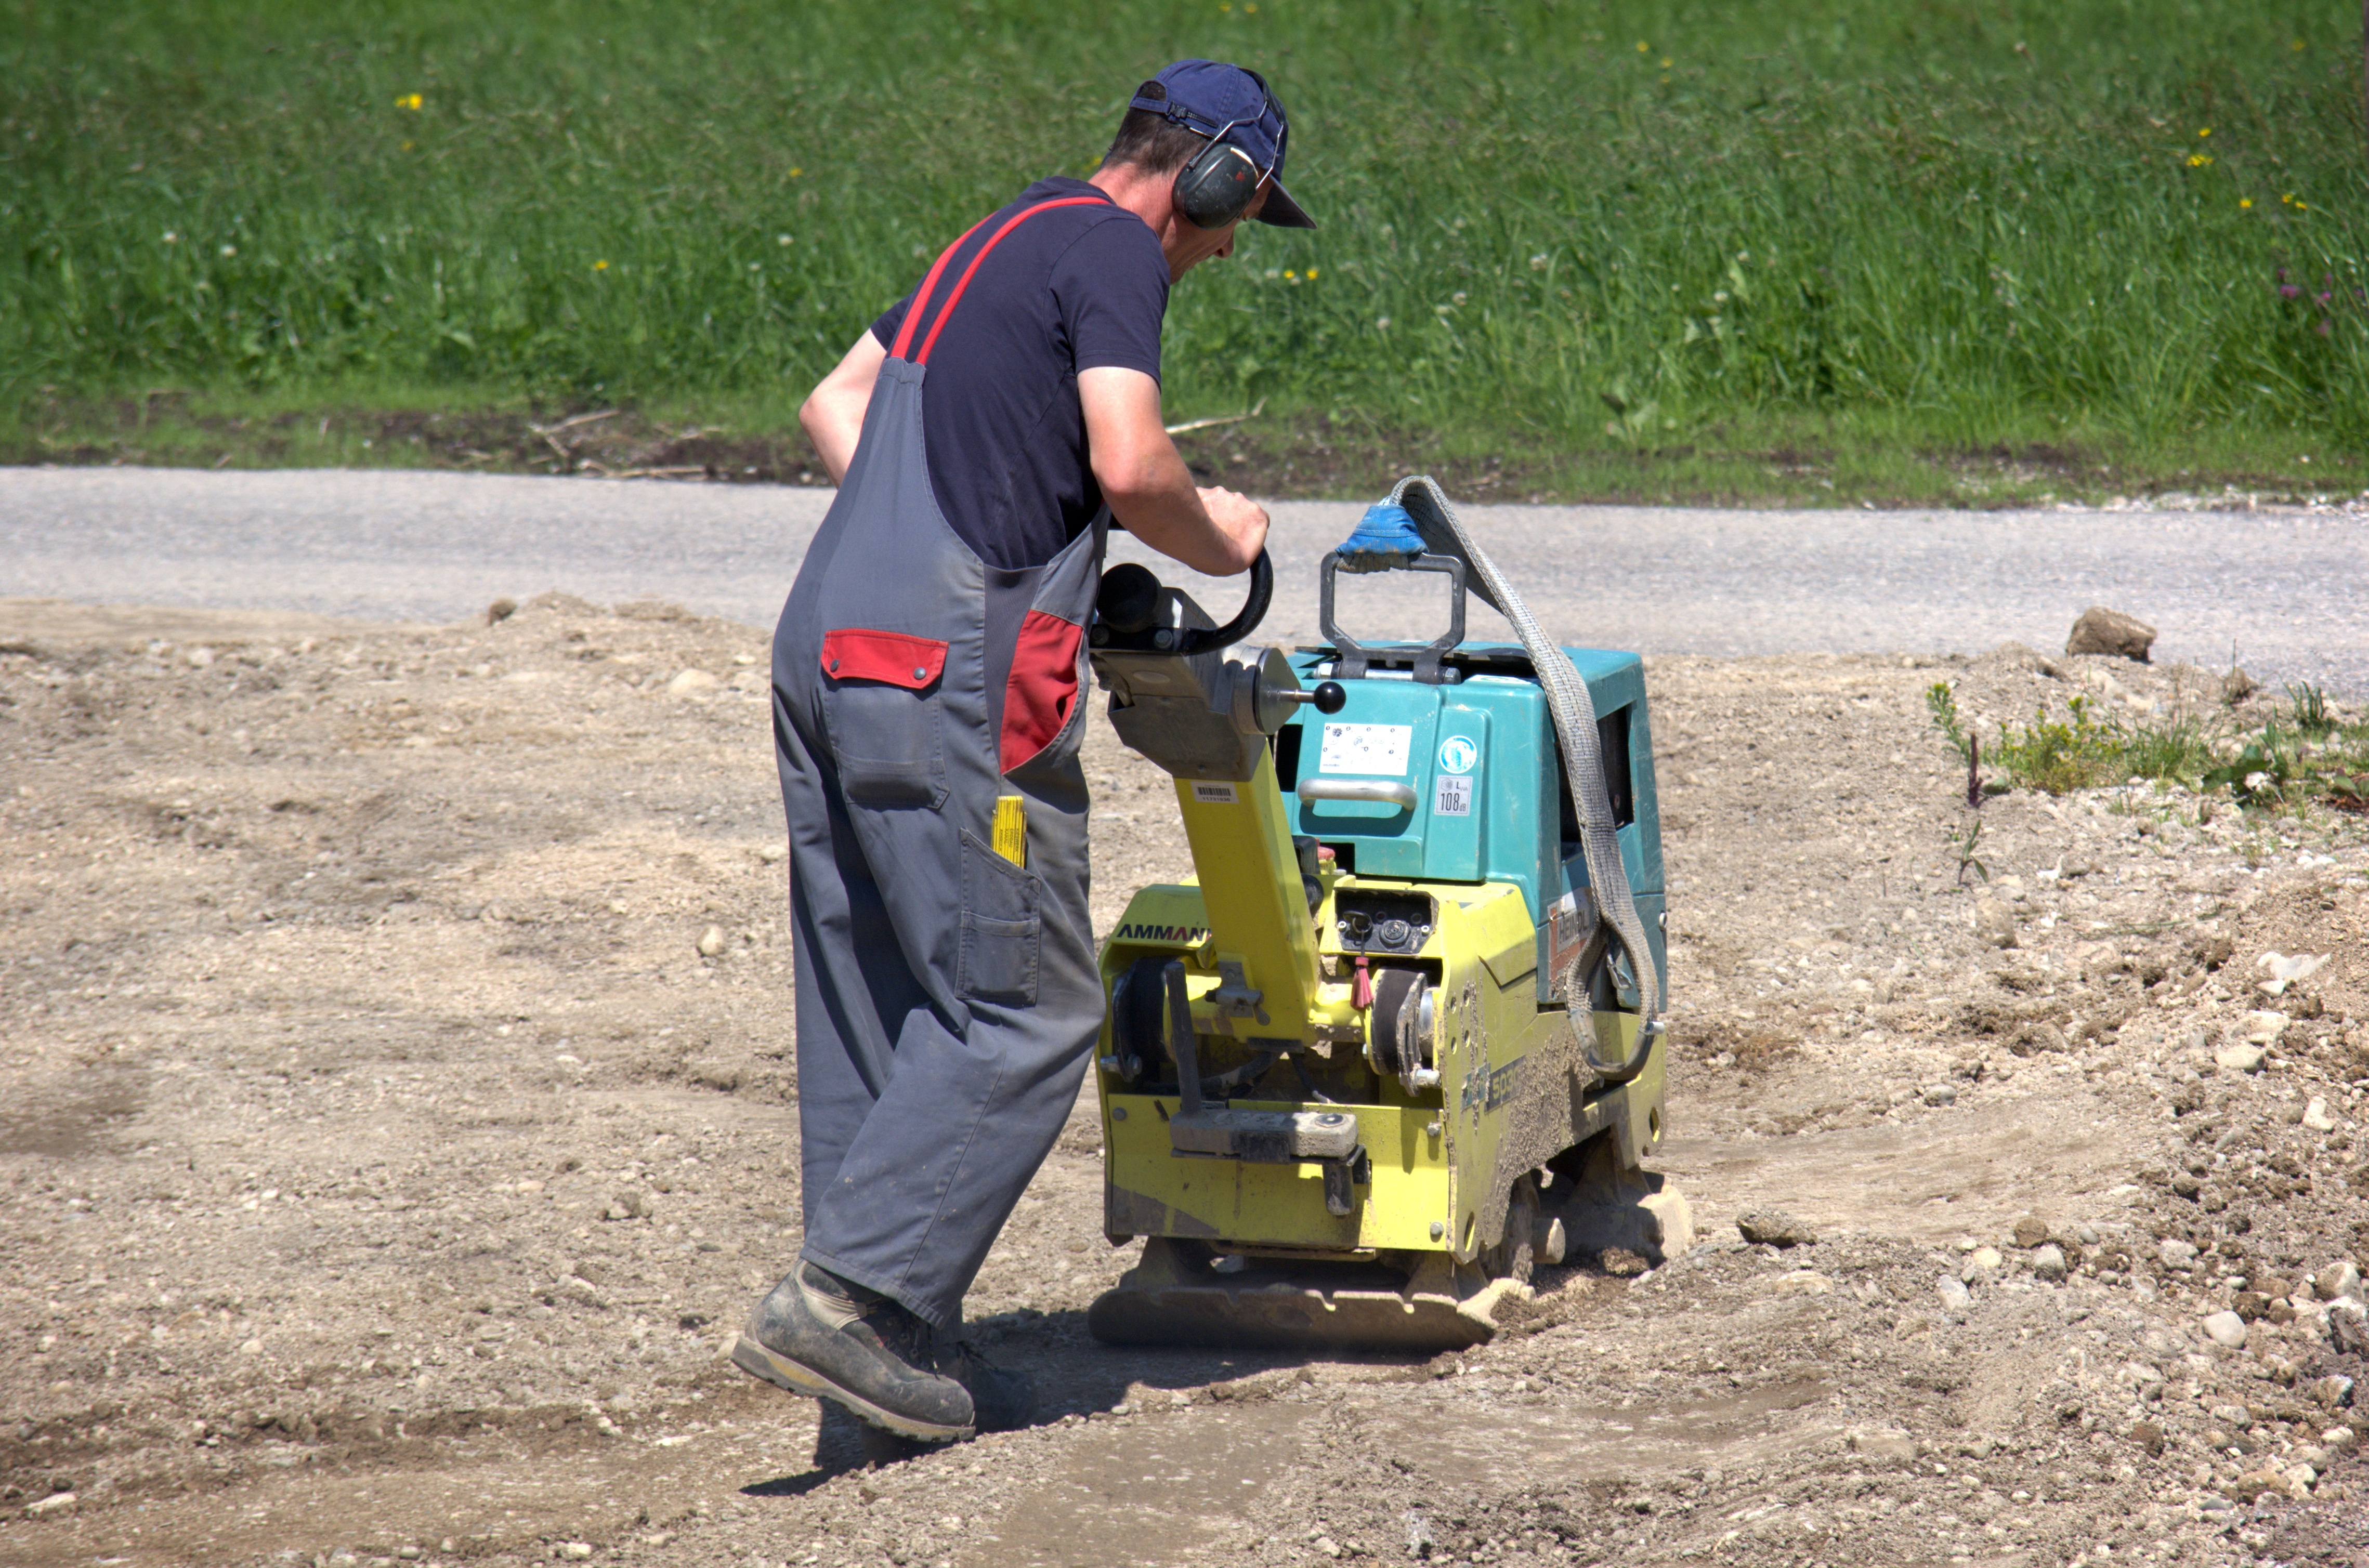
work, man, asphalt, vehicle, soil, machine, craft, site, fixing, construction machine, road construction, vibrating plate, vibration plate